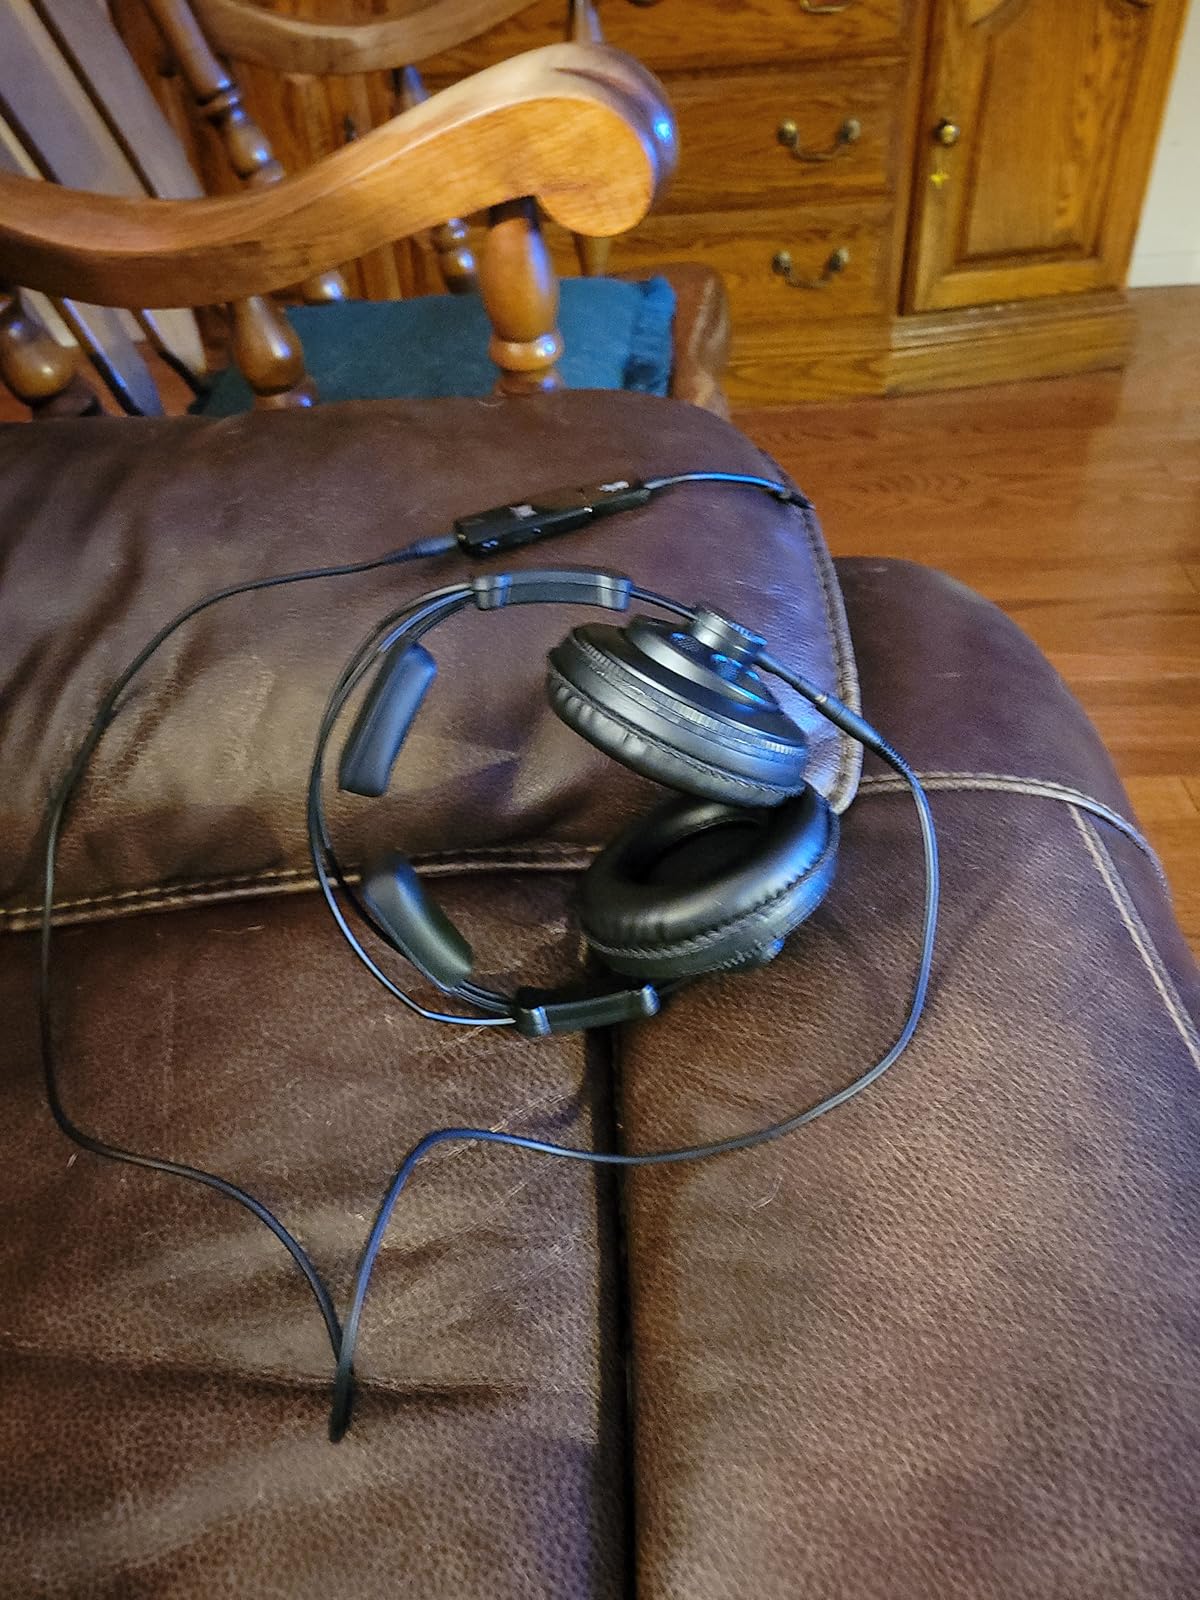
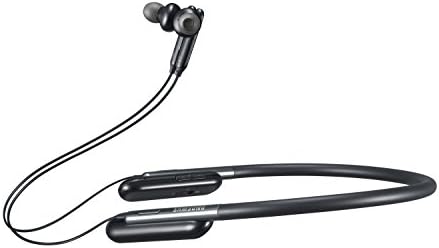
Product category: headphones
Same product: no